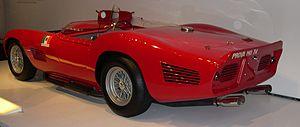
Medardo Fantuzzi était un ingénieur automobile italien spécialisé dans les châssis et carrosseries. Sa société s'appelait « Carrozzeria Fantuzzi. »